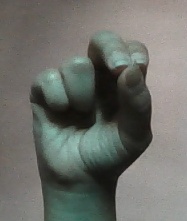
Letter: gaaf